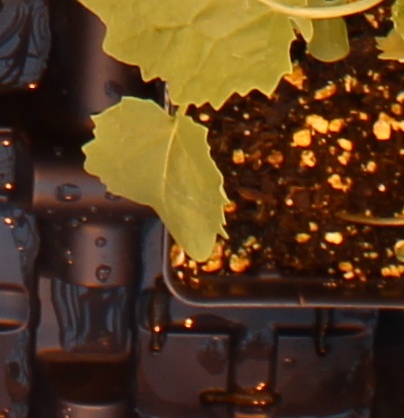
Label: Canola